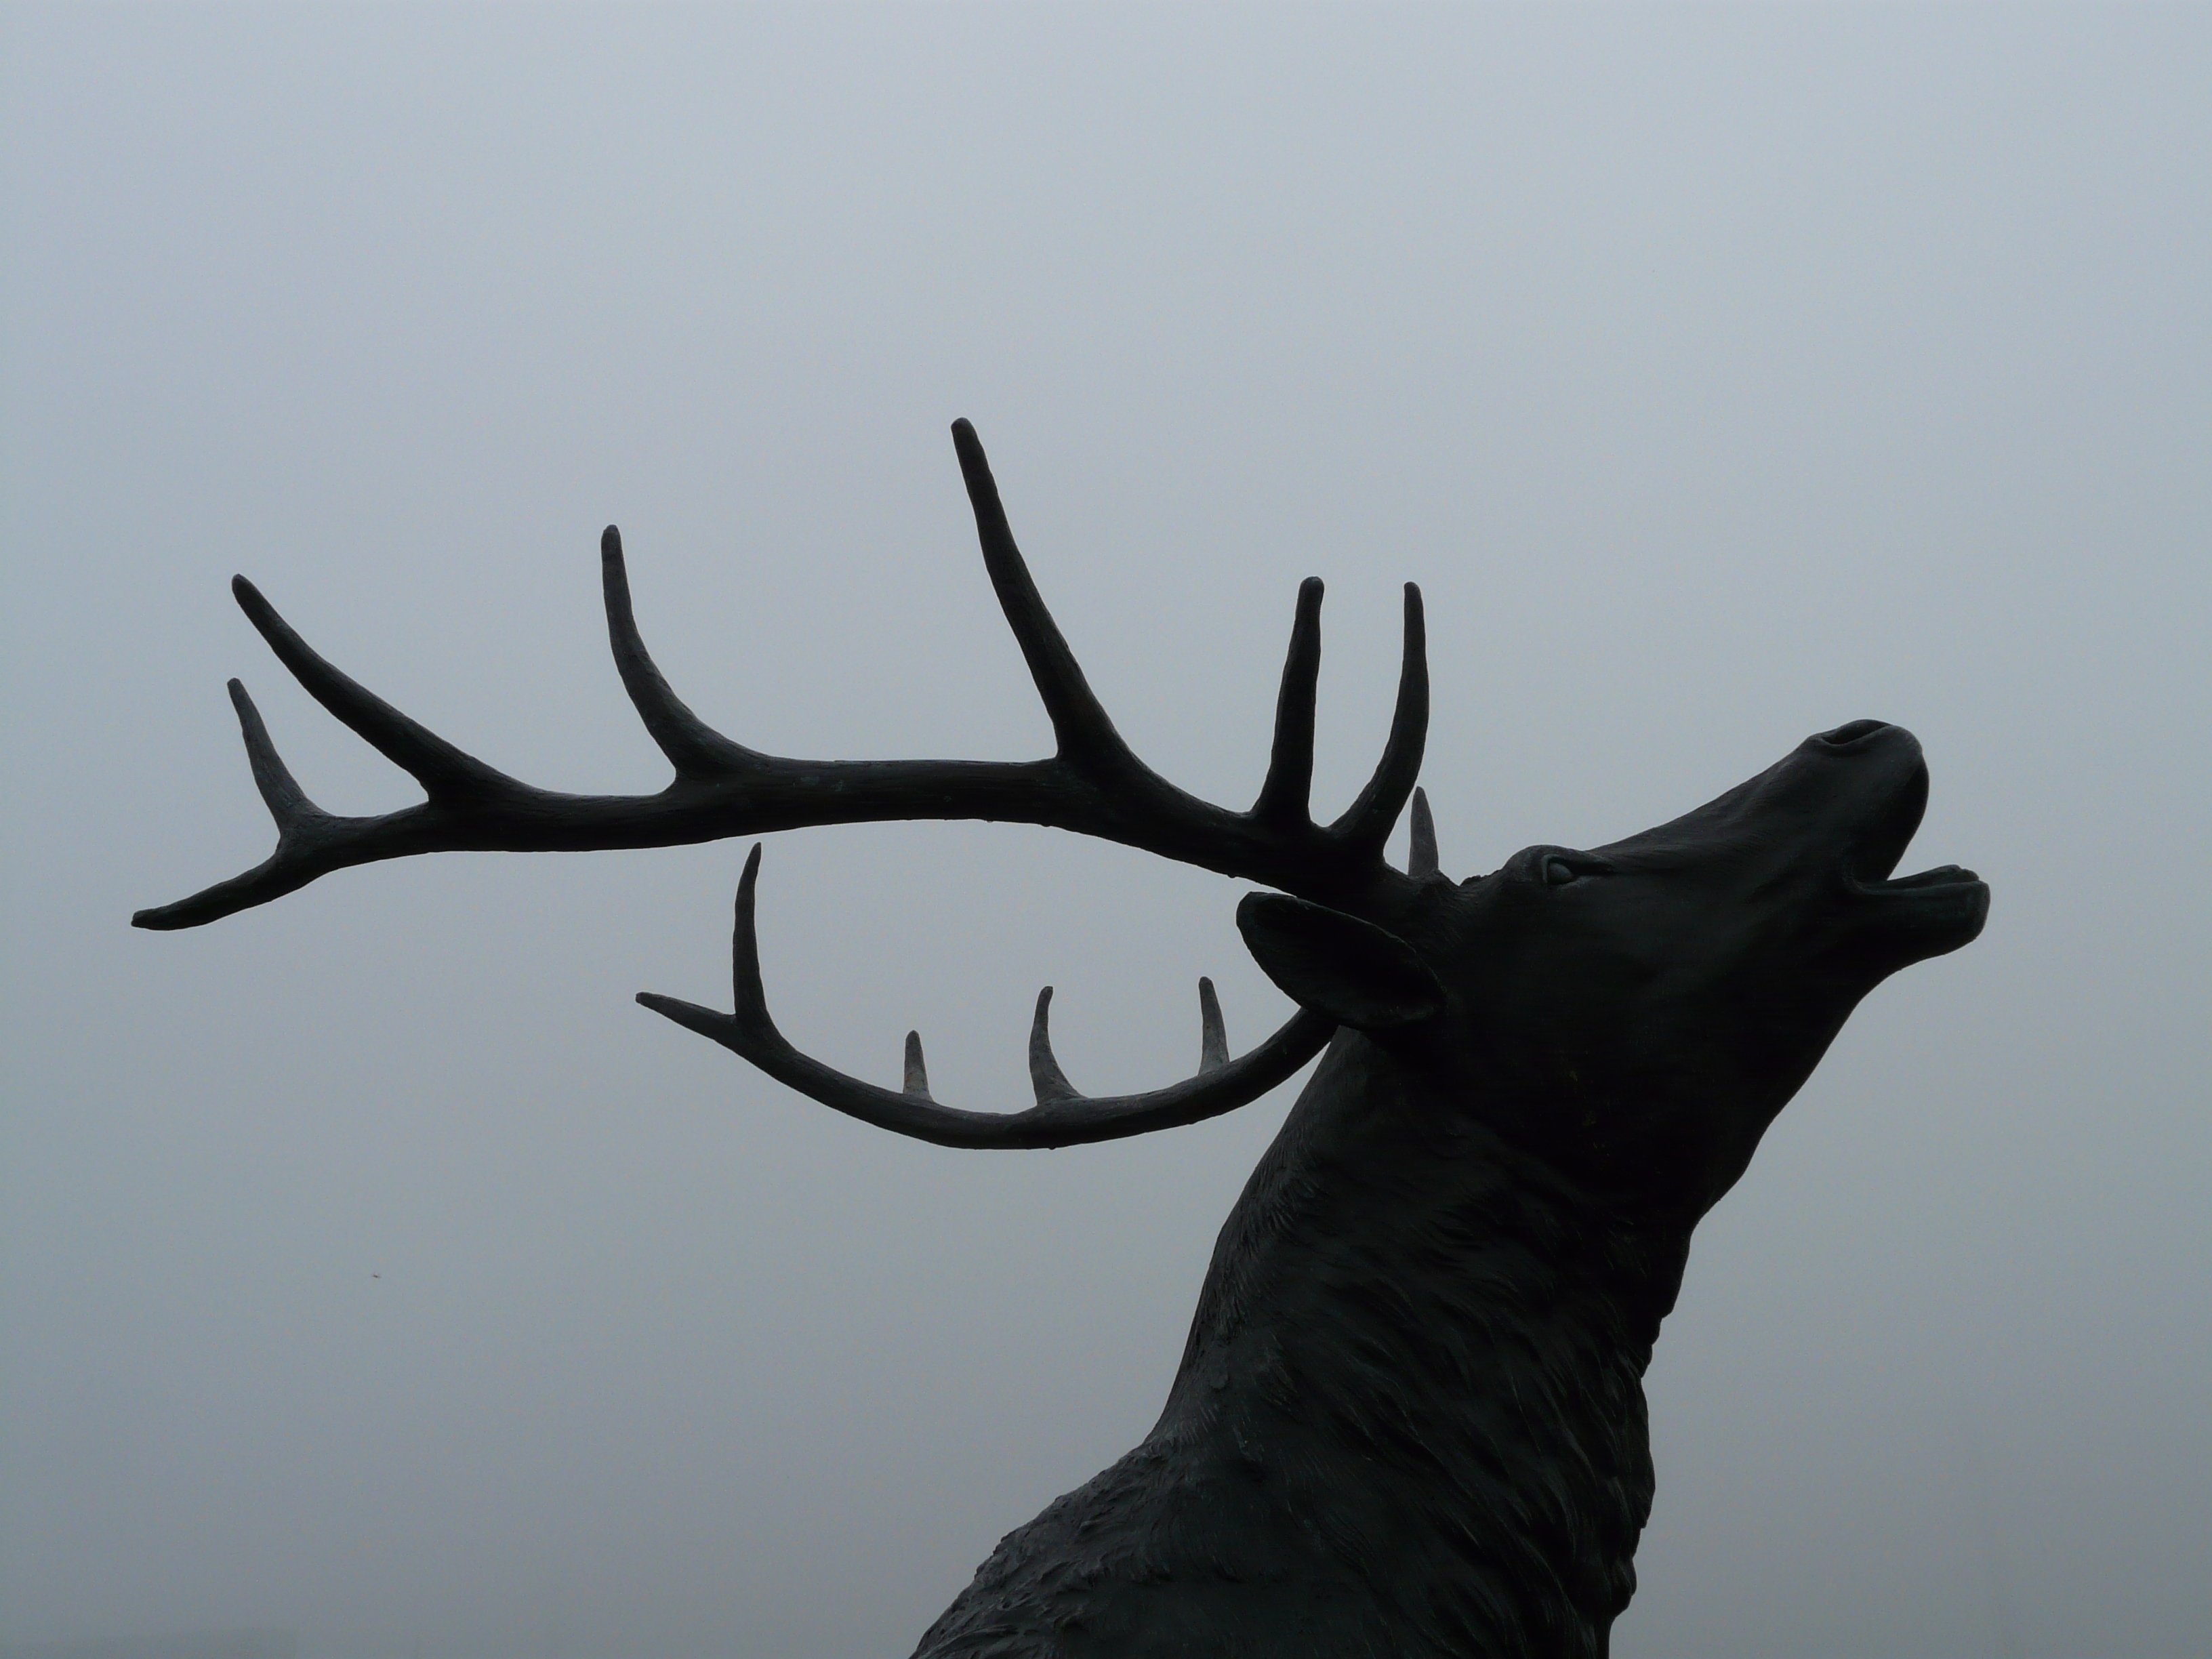
branch, fog, deer, horn, black, antler, sculpture, art, pipe, cast iron, hirsch, cervidae, paarhufer, artiodactyla, bronze statue, red deer, antler carrier